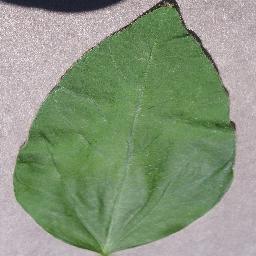
Label: Soybean___healthy